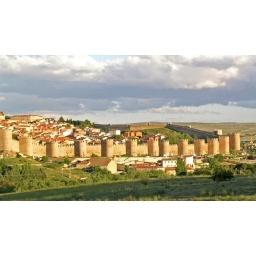
Taken by my son on the road to Salamanca